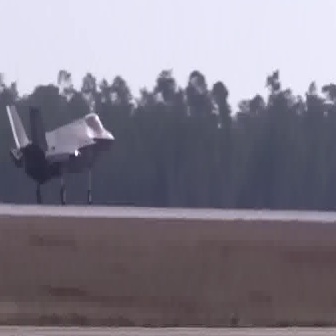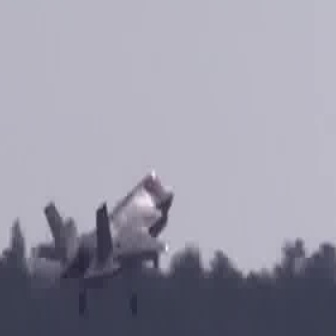
  Please identify the target specified by the bounding box [3,96,113,207] in the first image and locate it in the second image. Return the coordinates in [x_min,y_min,x_max,y_max] format.
Answer: [30,172,176,319]